Single malt Scotch

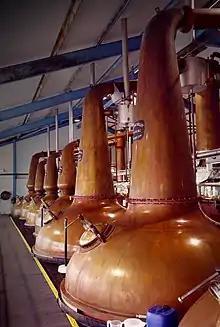
Whisky stills at the Laphroaig distillery in Scotland

Distillation of whisky has been performed in Scotland for centuries. The earliest written record of whisky production in Scotland from malted barley is an entry on the 1494 Exchequer Rolls, which reads "Eight bolls of malt to Friar John Cor, by order of the King, wherewith to make "aqua vitae"." The expression 'single' means that of "separate, distinct, not combined or taken together" and is adapted from the old Latin word "singulum" (individual).